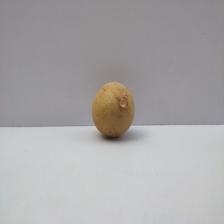
Size: Medium